Answer in natural language. Considering the relative positions, where is brown square dining table with respect to black modern high-back chair (highlighted by a green box)? Choose between the following options: left or right
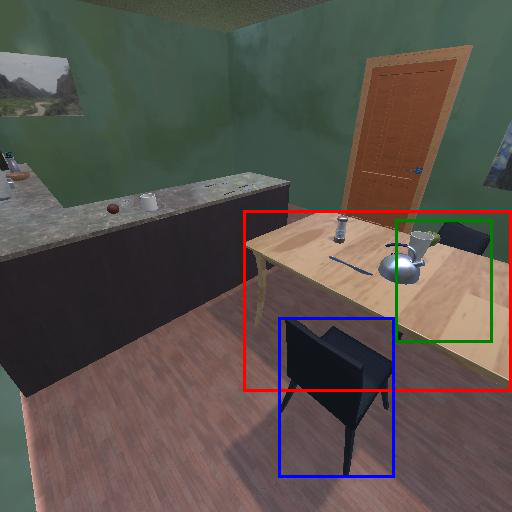
<answer>left</answer>